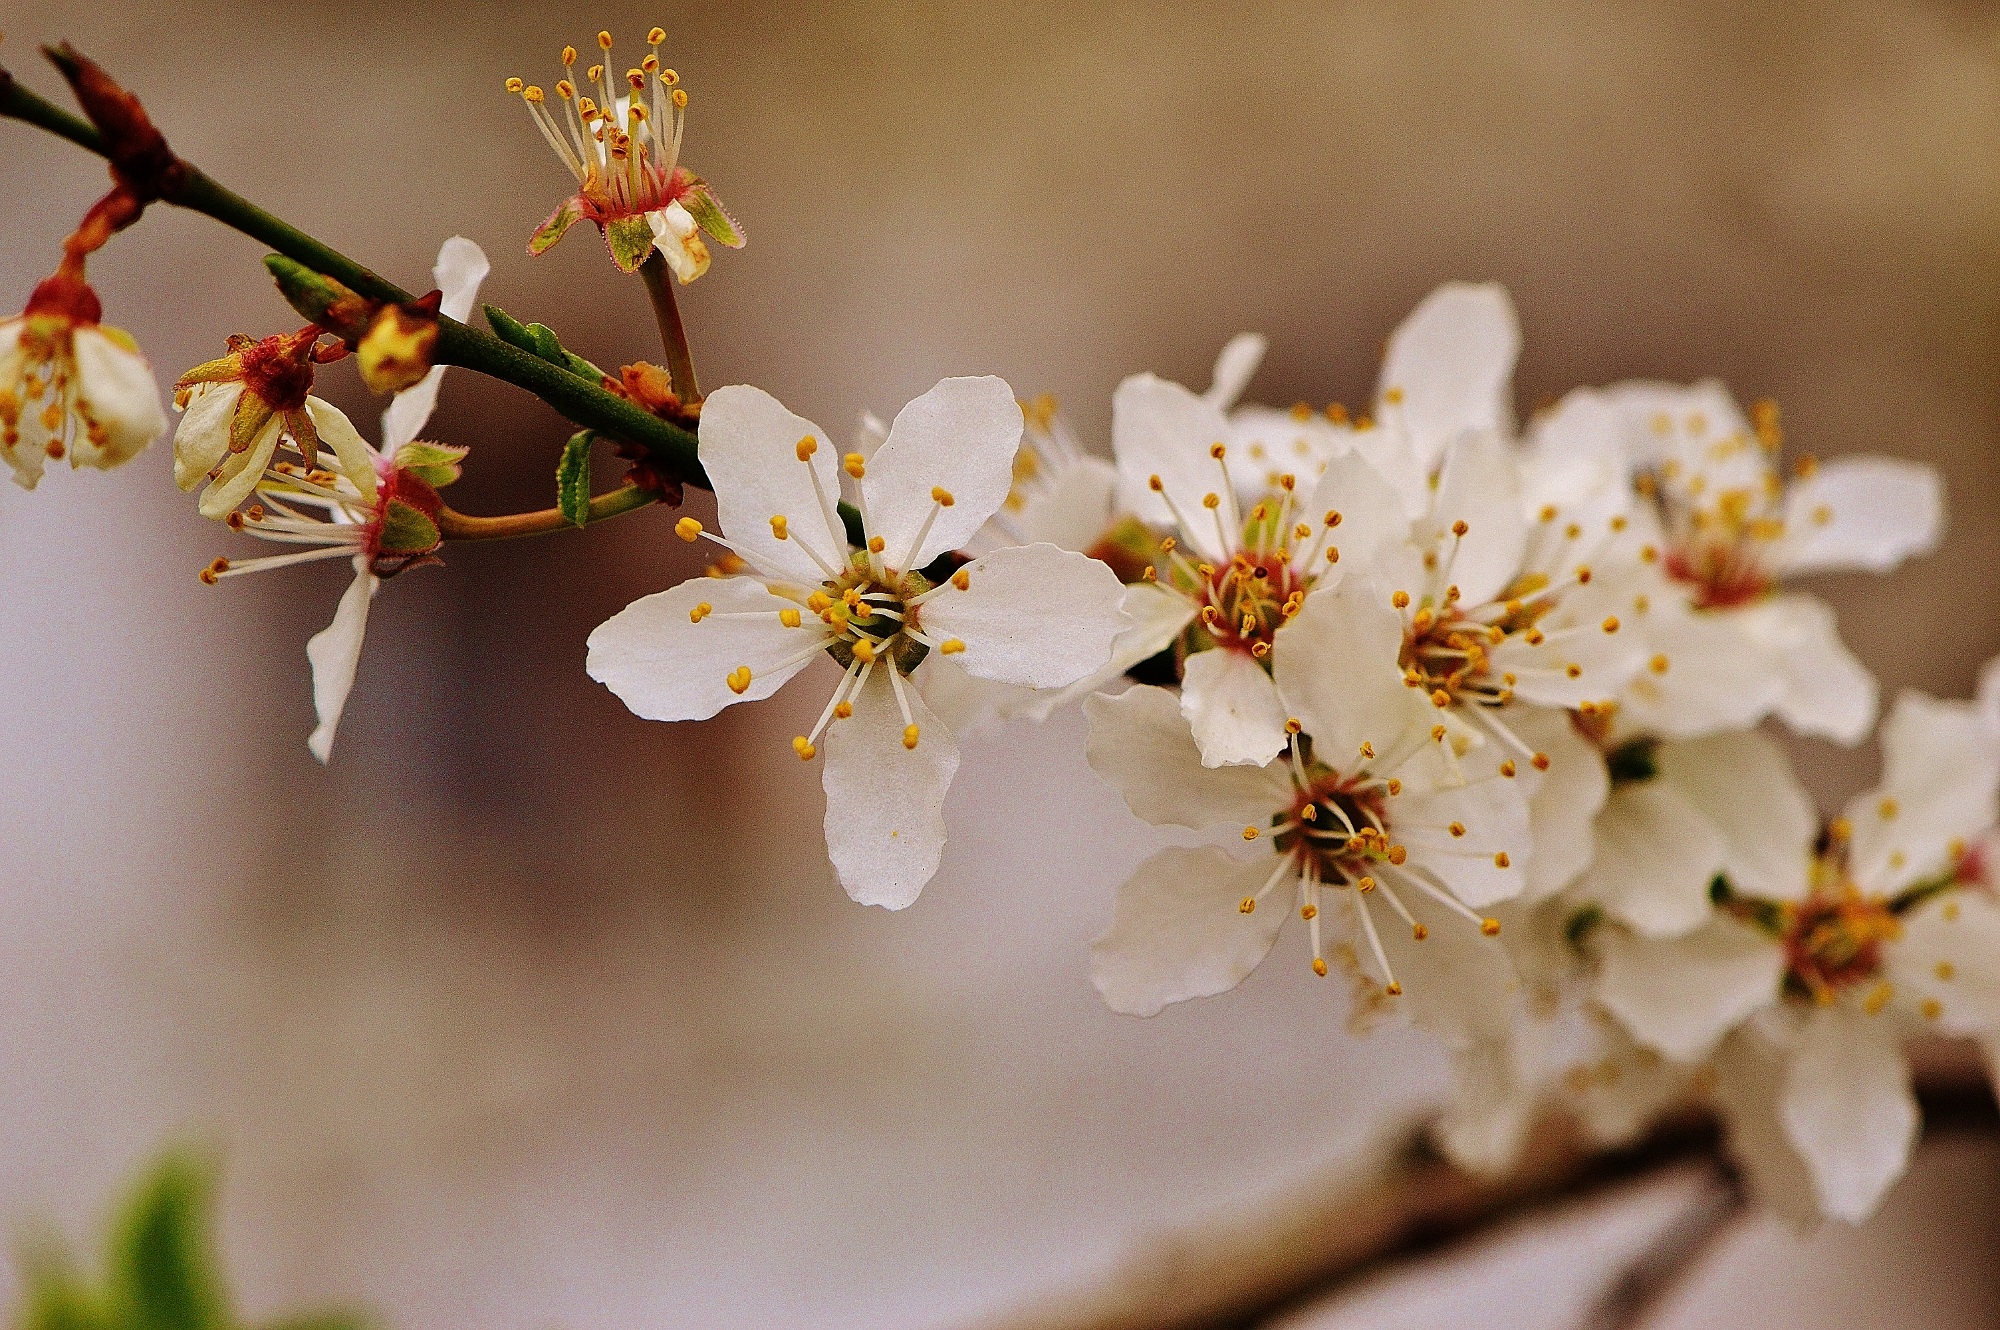
tree, nature, branch, blossom, plant, white, flower, petal, bloom, food, spring, produce, botany, garden, flora, season, cherry blossom, twig, close up, macro photography, flowering plant, land plant